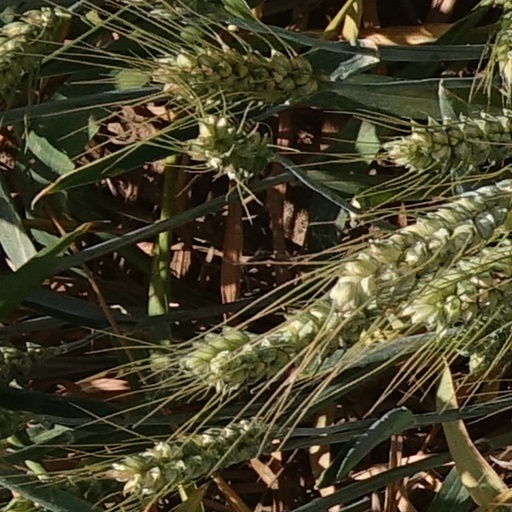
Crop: wheat